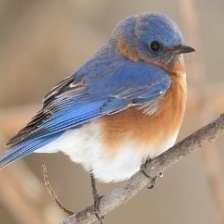
Species: EASTERN BLUEBIRD
Scientific name: SIALIA SIALIS